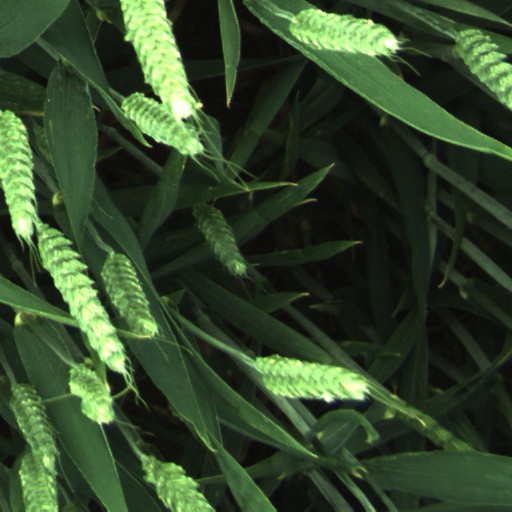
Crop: wheat